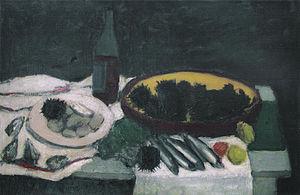
Une oursinade désigne la dégustation d'oursins.
« Red sea urchin 'almost immortal' », BBC News, ‎ 24 novembre 2003
L'Oursin violet est un oursin de la famille des Parechinidae, que l'on trouve en Méditerranée où il est apprécié pour ses qualités gustatives, ce qui a contribué à réduire fortement sa population. Il est parfois surnommé à tort « oursin femelle ». Il peut bio accumuler certains polluants marins, et notamment des métaux lourds.